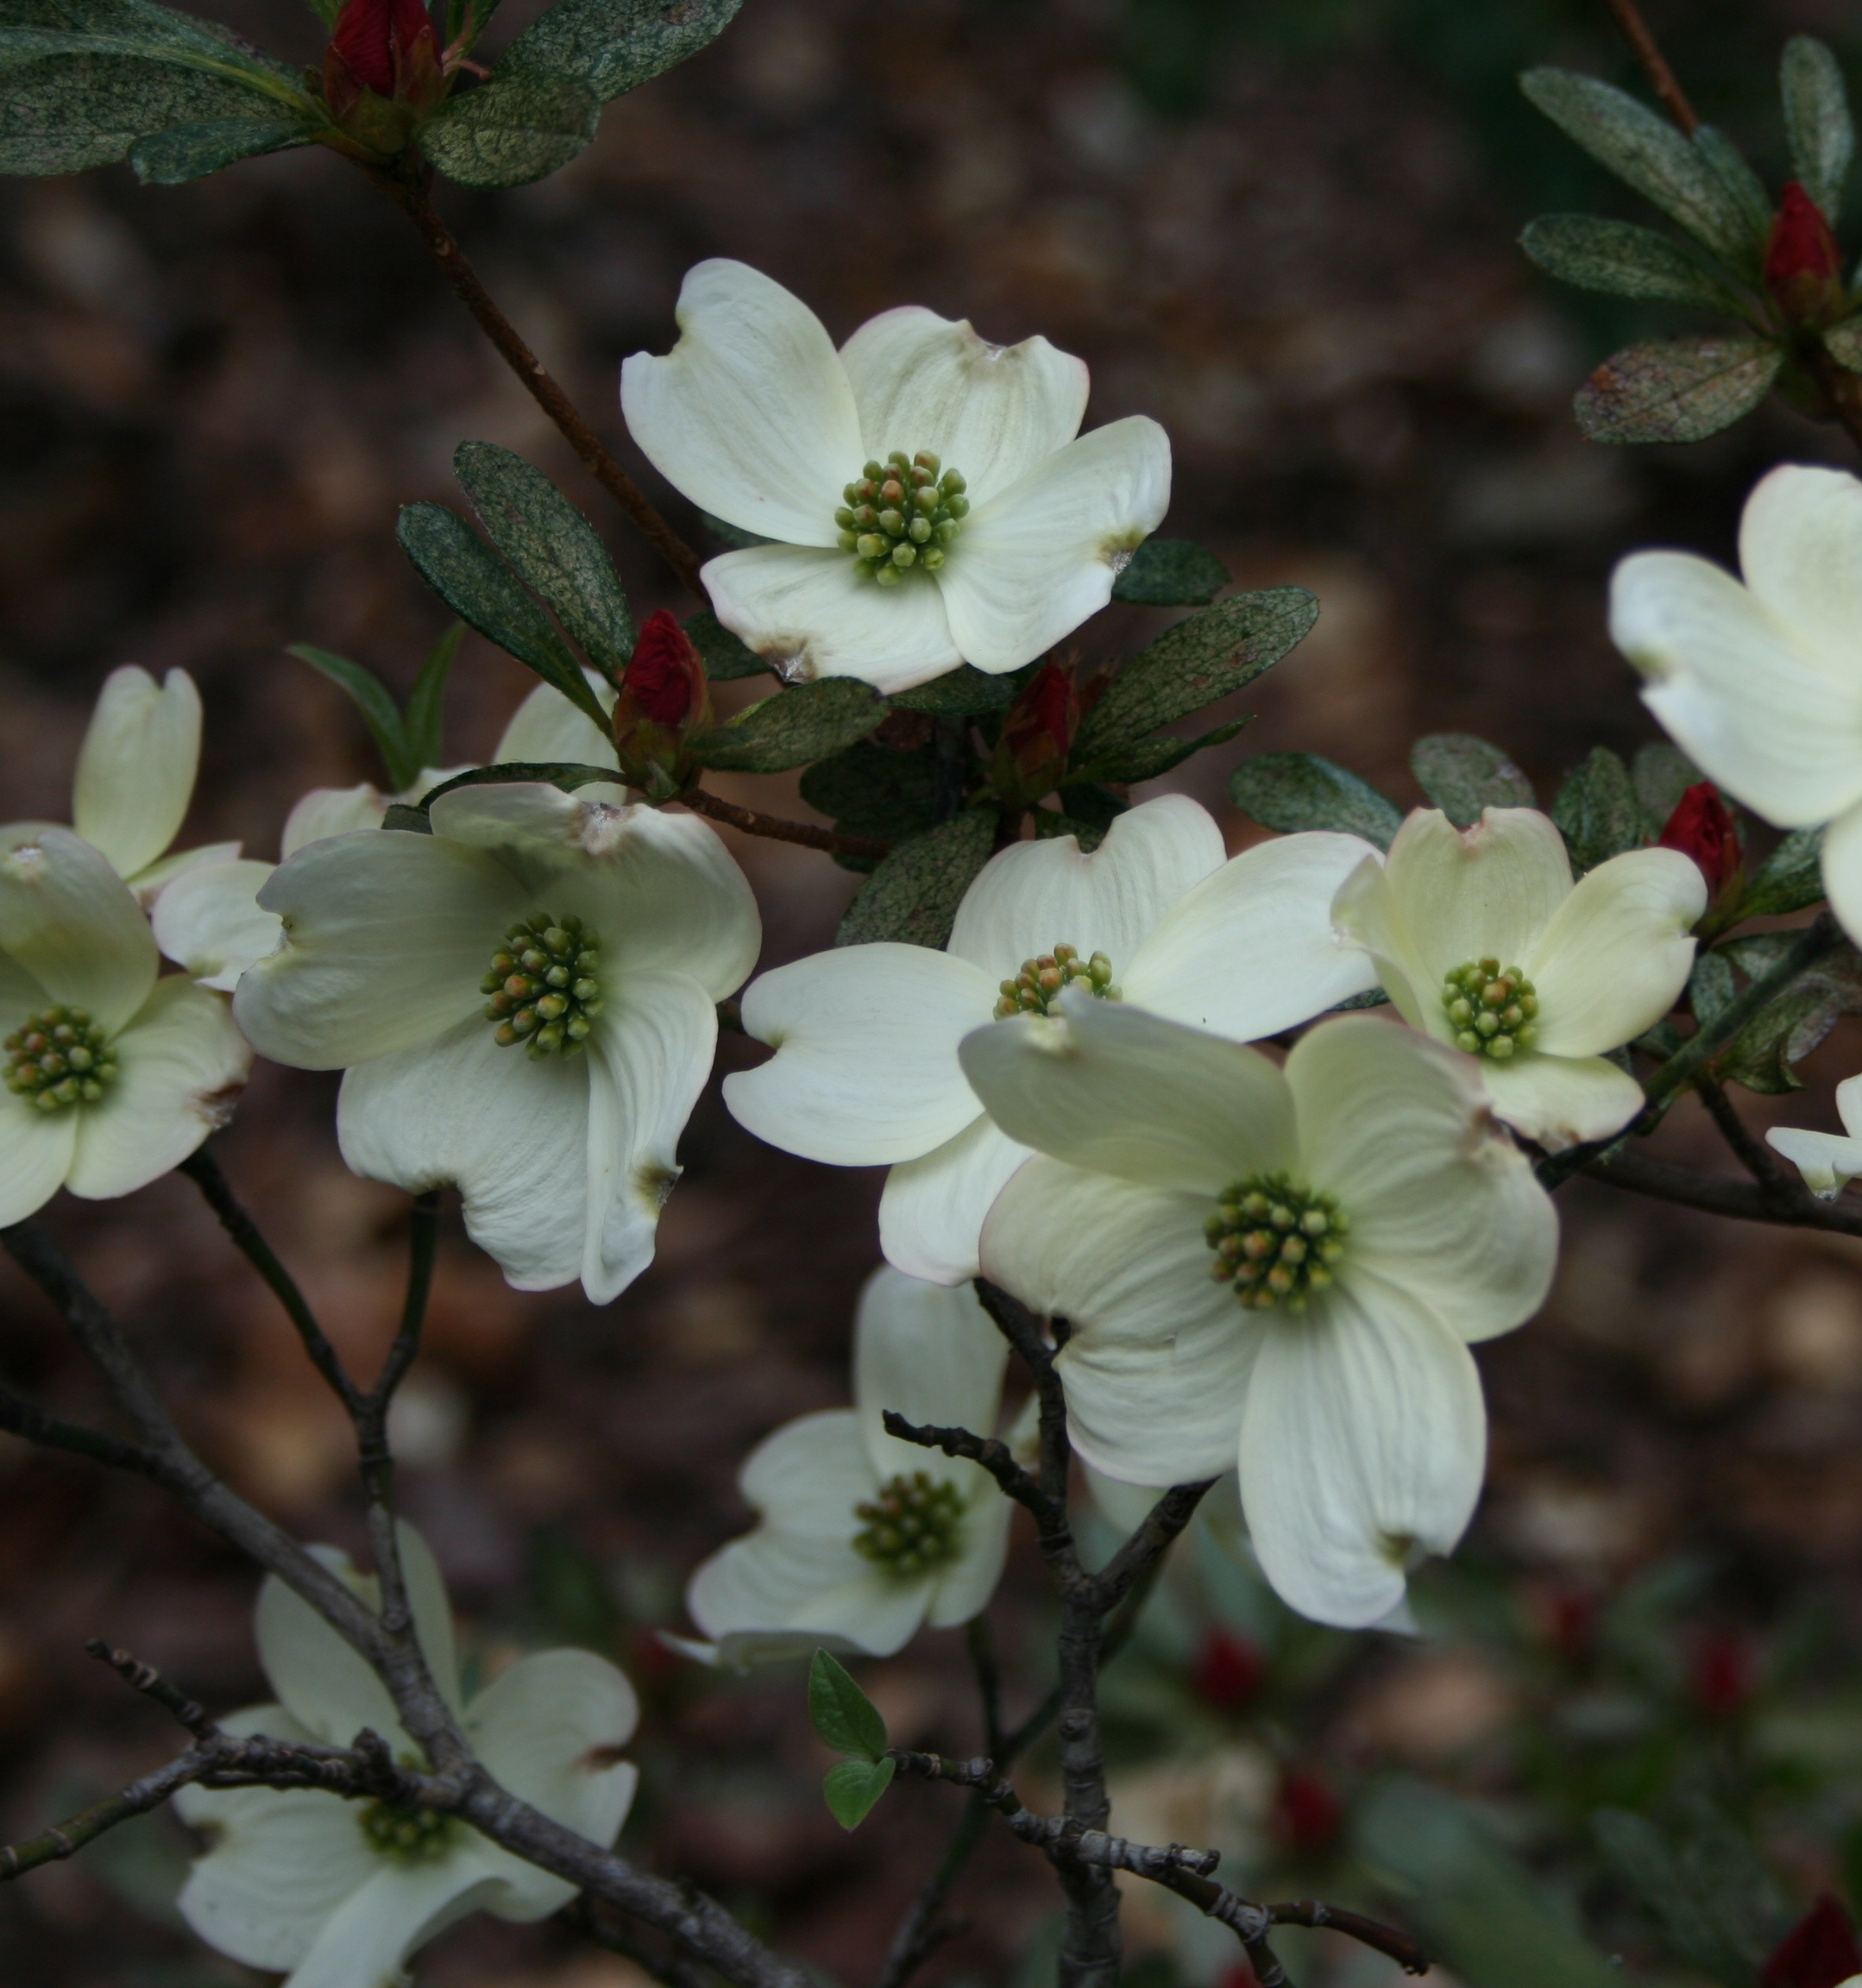
blossom, plant, stem, leaf, flower, petal, bloom, floral, environment, food, spring, herb, produce, natural, botany, agriculture, flora, botanical, plants, wildflower, flowers, flower bed, outdoors, vegetation, petals, shrub, wildflowers, horticulture, organic, flowering plant, land plant, white dogwood